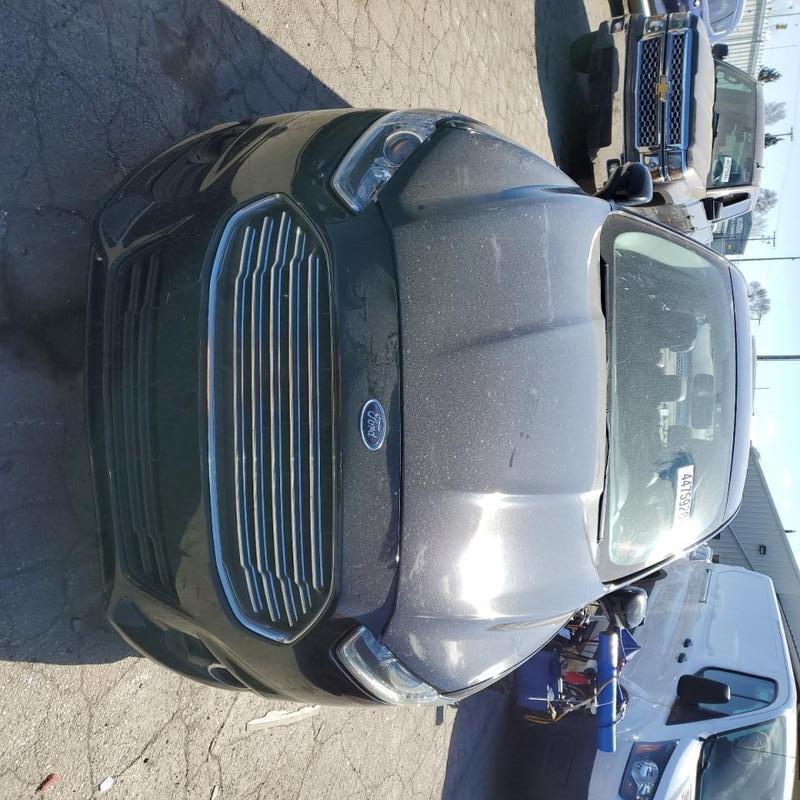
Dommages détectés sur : pare-choc avant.
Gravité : mineur